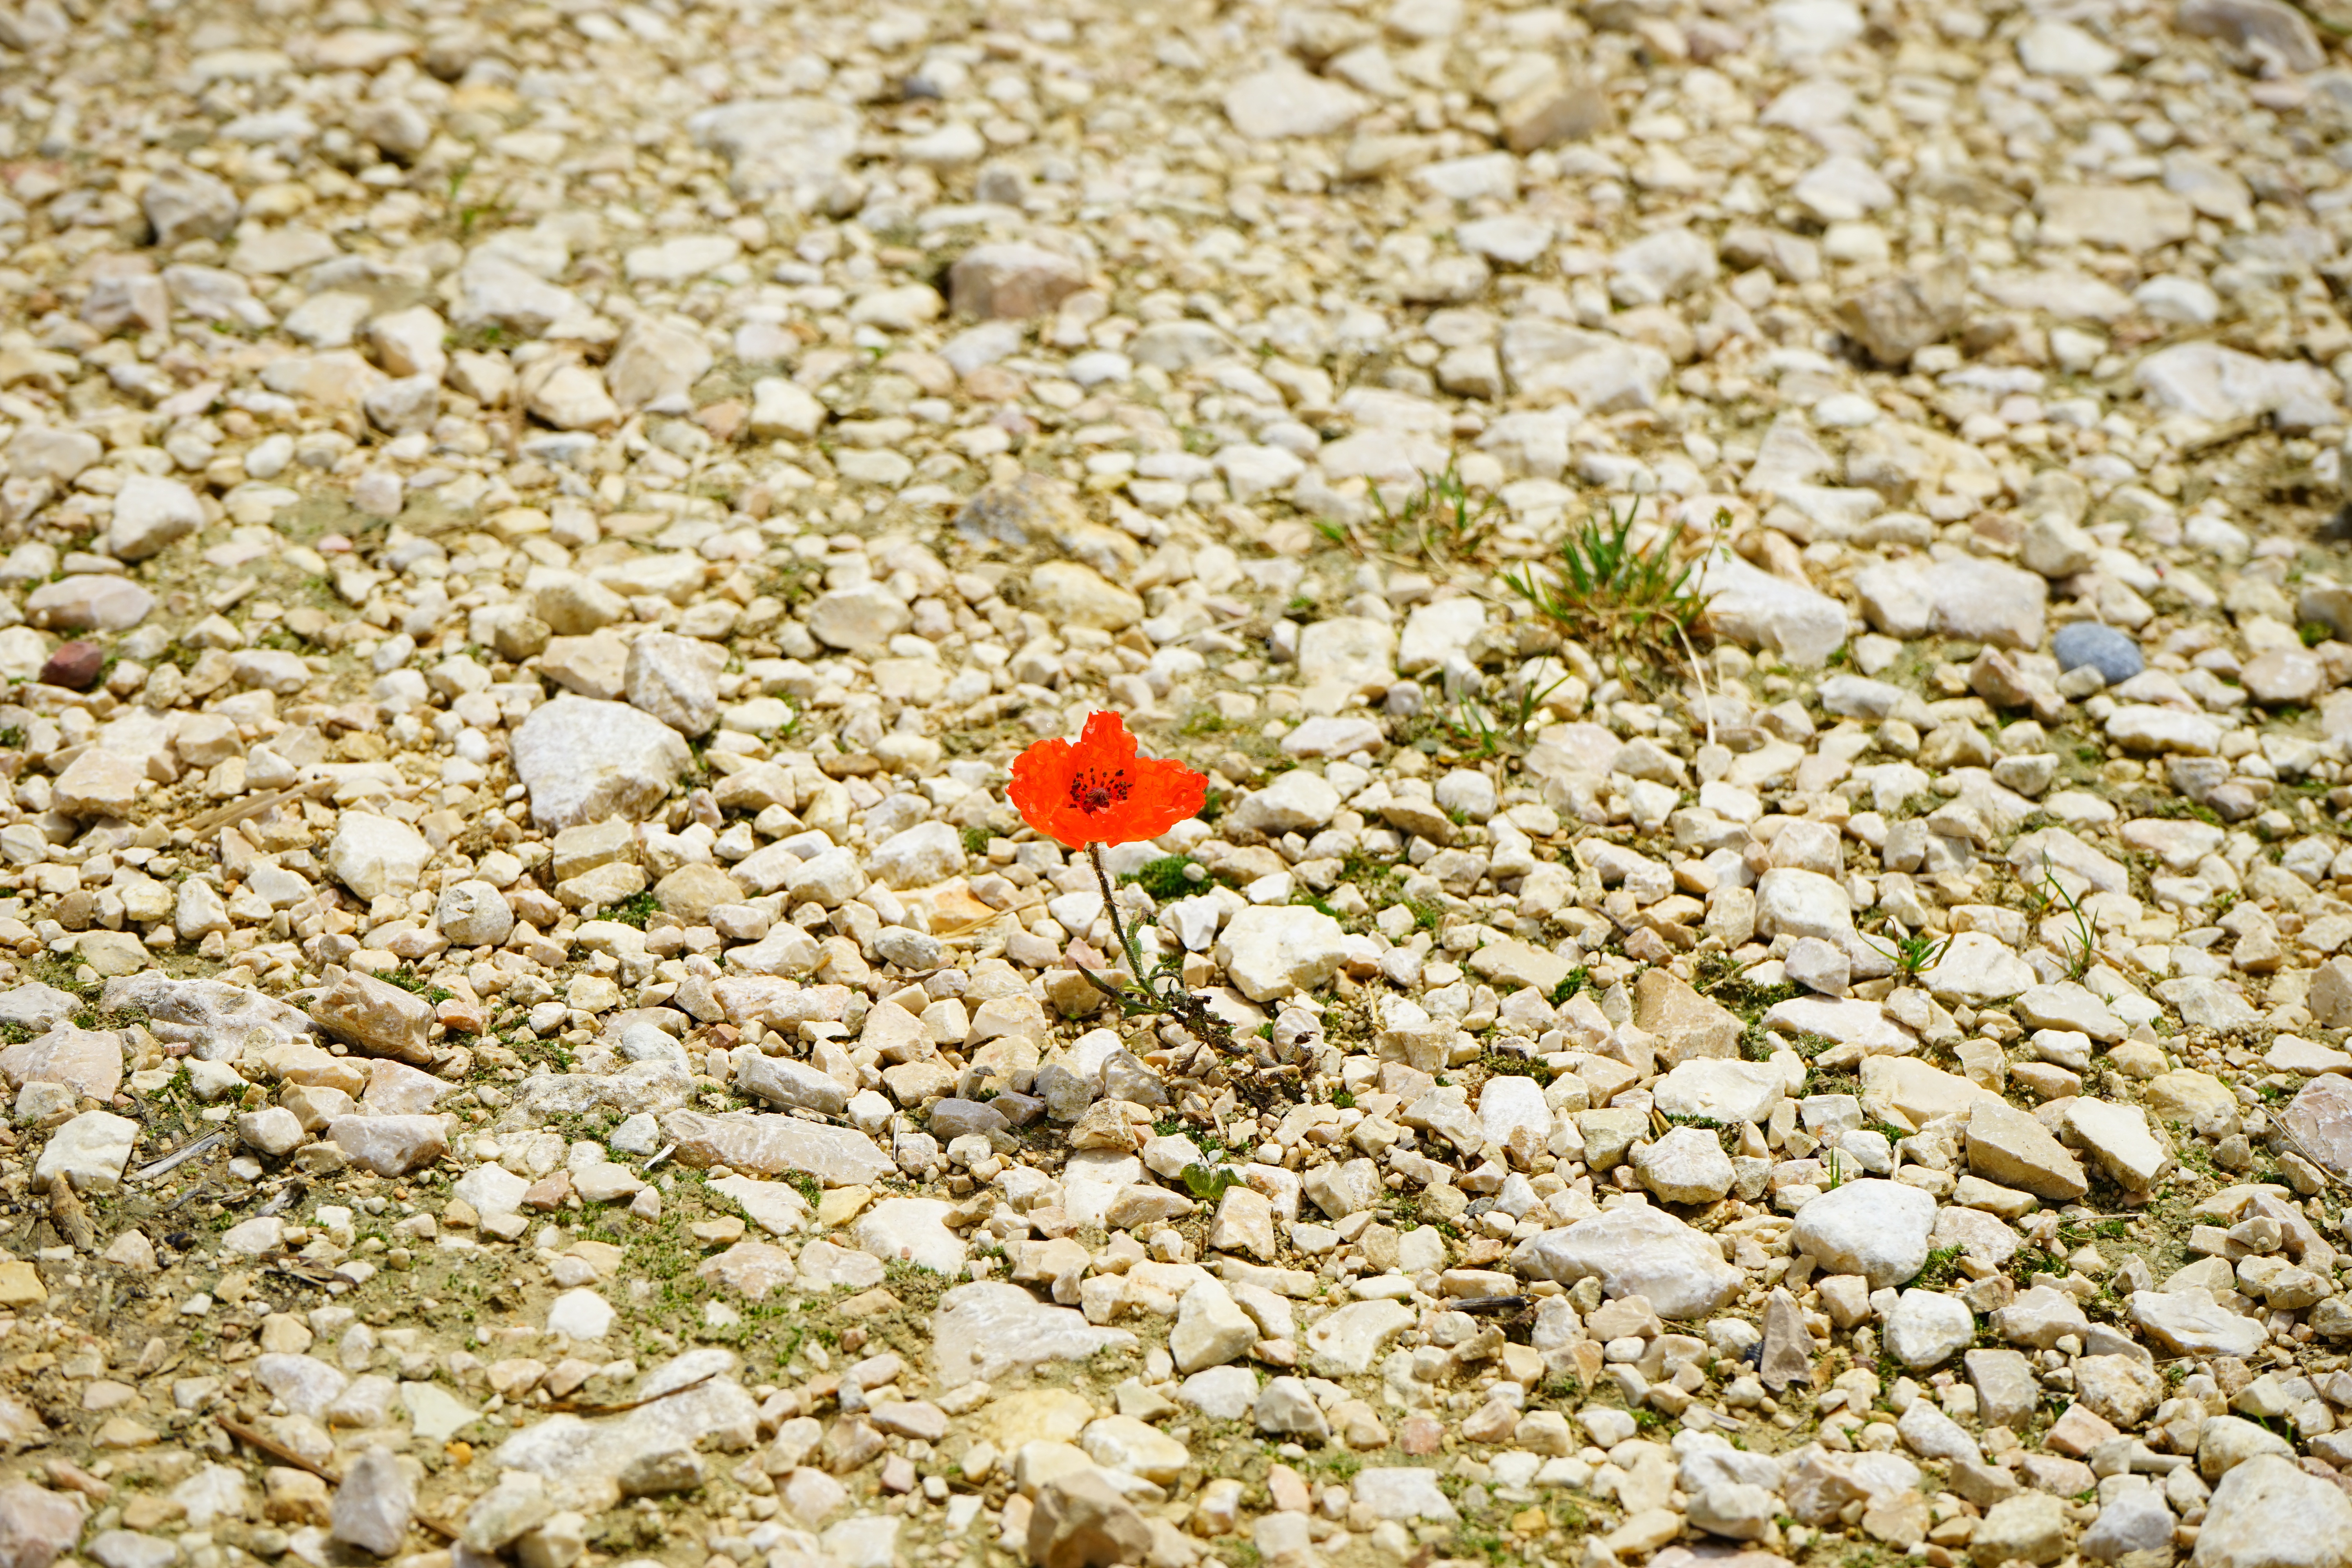
sand, blossom, plant, leaf, flower, bloom, alone, food, red, produce, color, soil, colorful, close, material, klatschmohn, poppy flower, red poppy, gravel, petals, blossoms, poppy, papaveraceae, away, papaver, medicinal plant, ornamental plant, gravel road, individually, open flower, klatschrose, mohngewaechs, papaver rhoeas, food plant, grass family